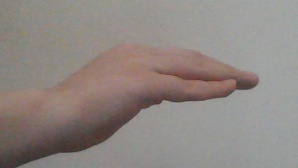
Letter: haa